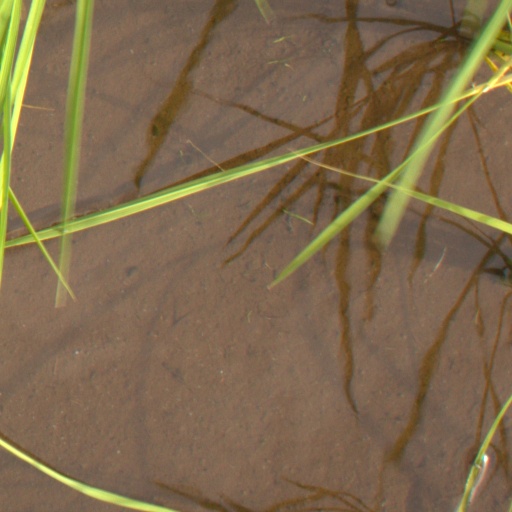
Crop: rice